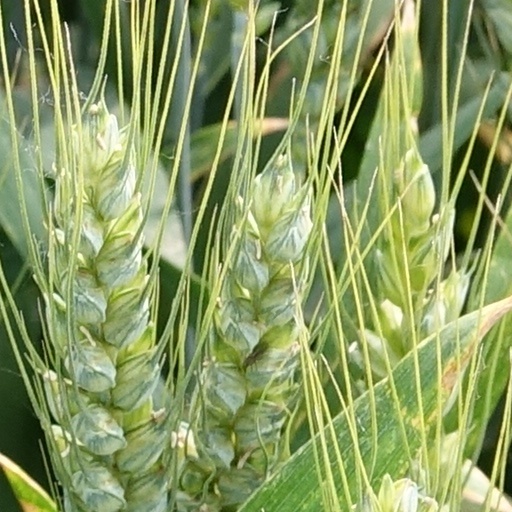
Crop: wheat